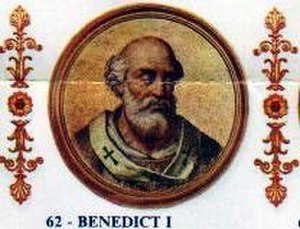
Pave Benedikt 1.
Benedikt I var pave fra 2. juni 575 til sin død, hvor han efterfulgte Pave Johannes 3., 11 måneder efter denne døde. Han virkede som pave indtil sin død, den 30. juli 579. Han er begravet i vestibule i sakristiet i Peterskirken.